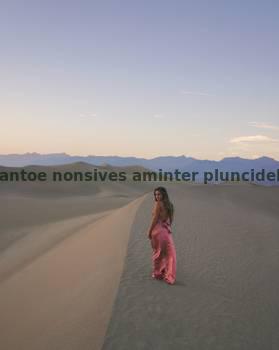
Label: Watermark